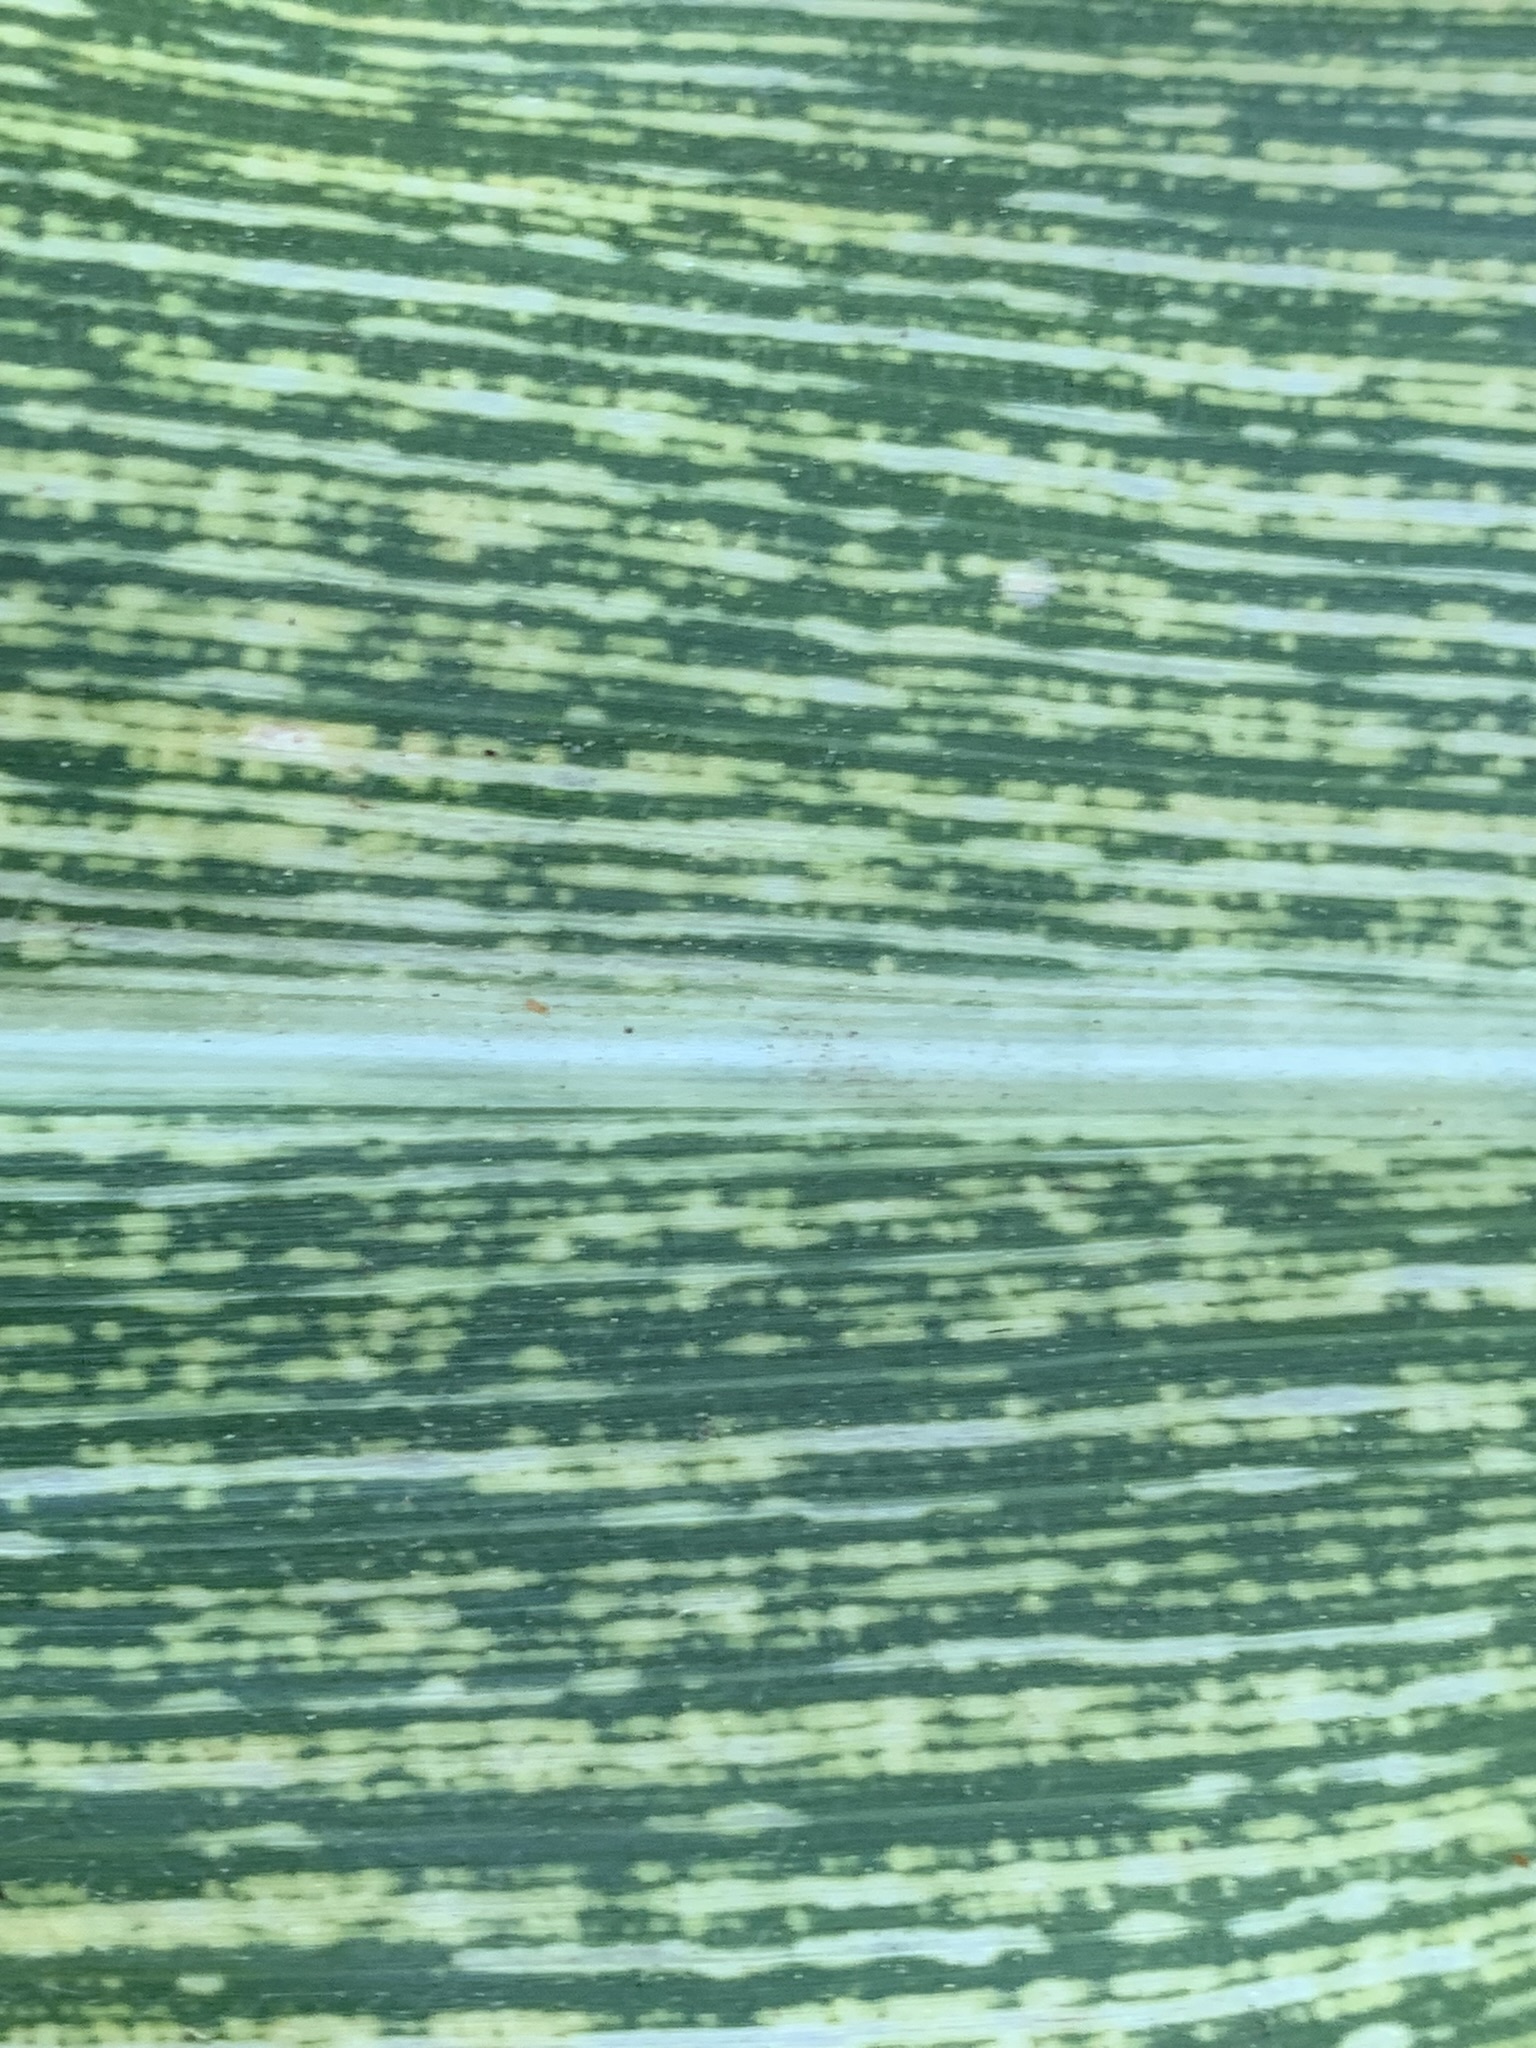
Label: MSV